Giannis Antetokounmpo

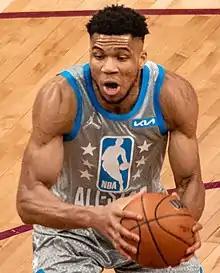
Antetokounmpo during the 2022 NBA All-Star Game

Standing tall and weighing , Antetokounmpo is officially listed as a forward and sometimes described as a point forward, but has been deployed across all five positions. Highly athletic and versatile, Antetokounmpo is often recognized as one of the best all-around players in the NBA, and many analysts have declared him "positionless" and as embodying the future of the league.